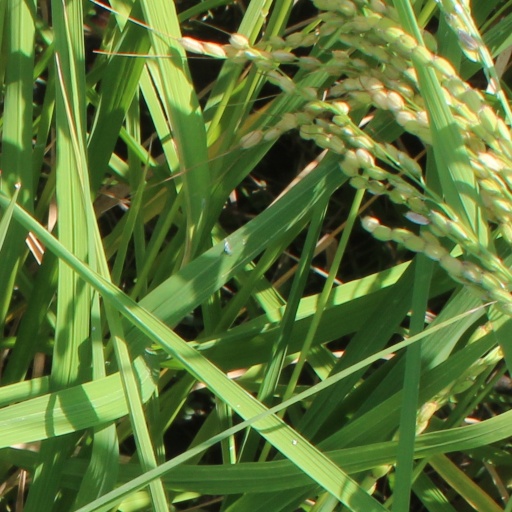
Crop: rice